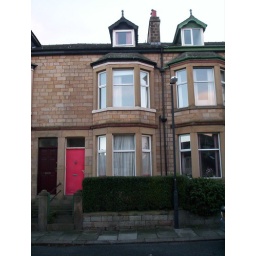
My front door. The bay windows above are my bedroom windows